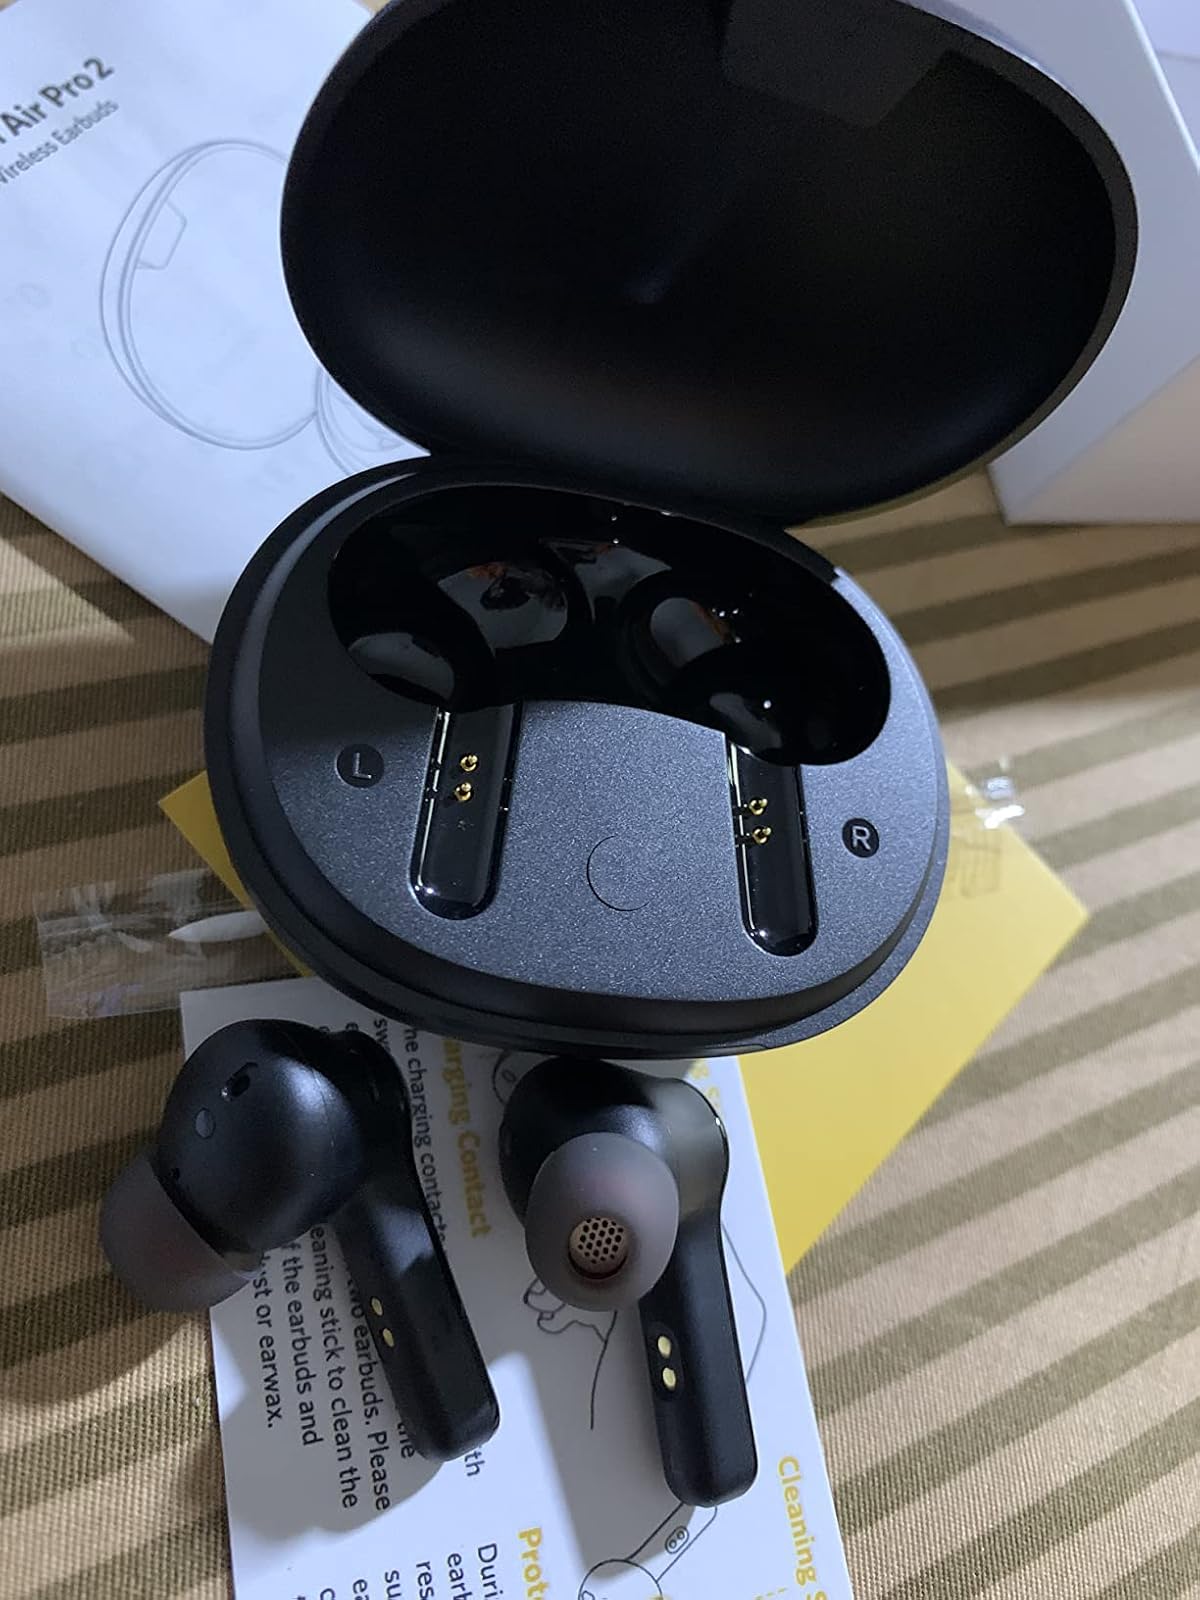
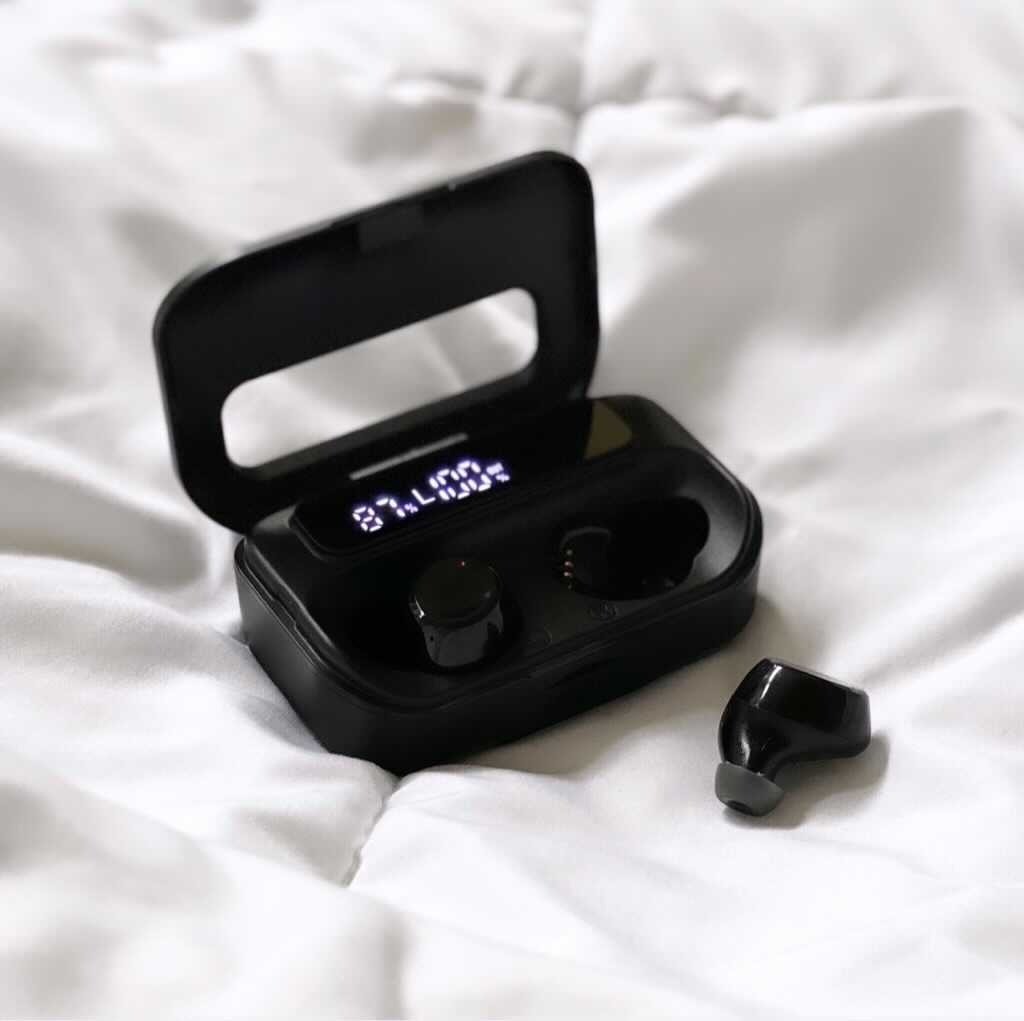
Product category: earbuds
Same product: no